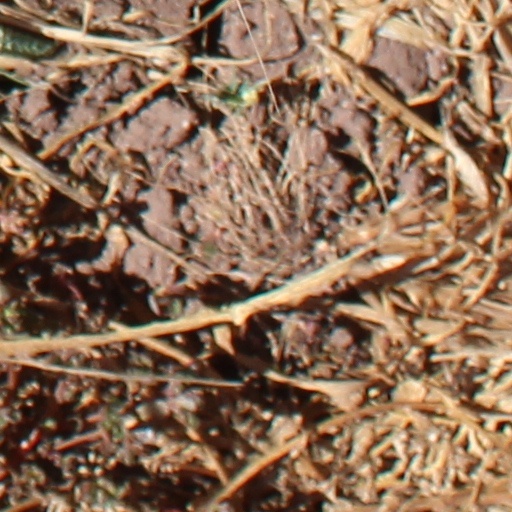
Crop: wheat